Tara Profitt

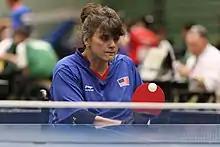
Profitt at the 2012 Slovenia Open

Tara Profitt (born July 26, 1965) is an American Paralympic table tennis player who won a gold medal at the 2009 ParaPan American Championships and a silver medal at the 2011 Parapan American Games in the women's doubles alongside Pamela Fontaine and was fourth place during the women's singles at the same championships. Currently, she attends Wright State University and is married to Clyde.